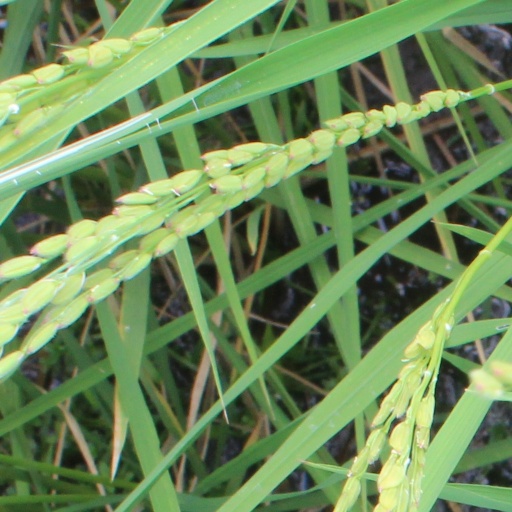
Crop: rice